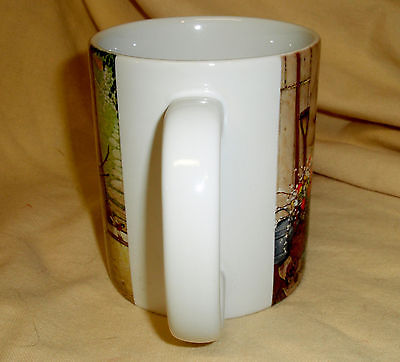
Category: mug